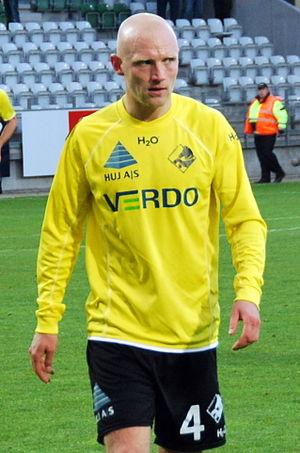
Johnny Thomsen est un footballeur danois, né le 26 février 1982 à Fredericia au Danemark. Il évolue comme milieu défensif.